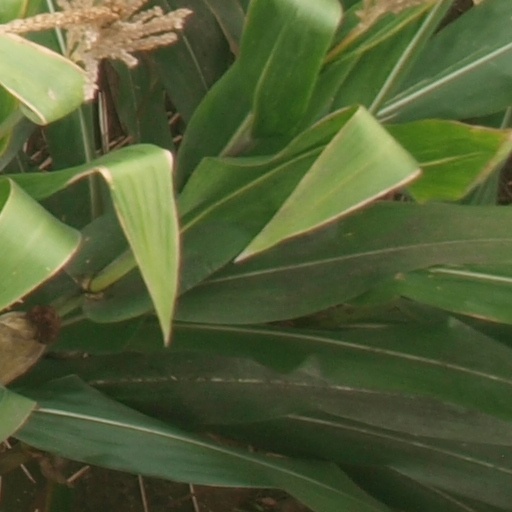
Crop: maize; corn